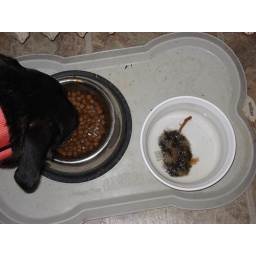
monkey likes to put things in king's water dish